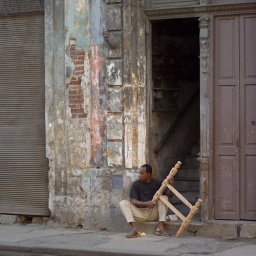
Man sitting in a doorway holding the wooden frame of a chair, Havana, Cuba